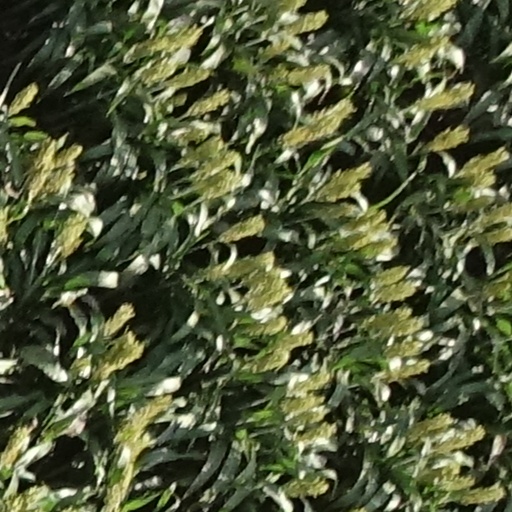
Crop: sorghum